Riddle

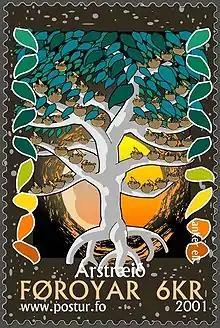
Tree of the year – a Faroese stamp depicting a traditional Faroese version of the year-riddle.

A riddle is a statement, question, or phrase having a double or veiled meaning, put forth as a puzzle to be solved. Riddles are of two types: "enigmas", which are problems generally expressed in metaphorical or allegorical language that require ingenuity and careful thinking for their solution, and "conundra", which are questions relying for their effects on punning in either the question or the answer.